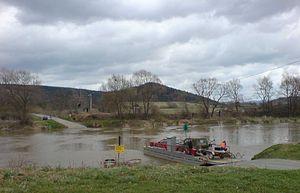
Krzemienna est une localité polonaise de la gmina de Dydnia, située dans le powiat de Brzozów en voïvodie des Basses-Carpates.